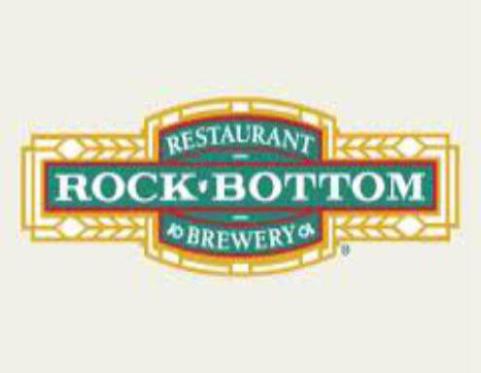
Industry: Food